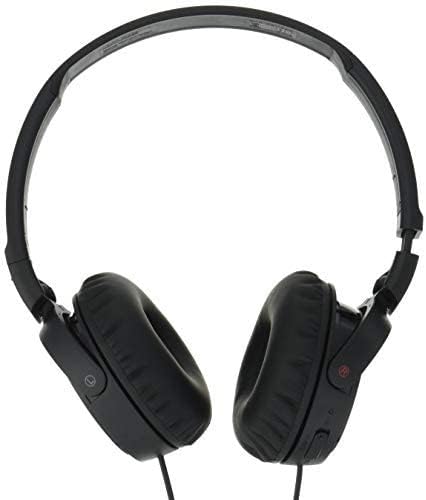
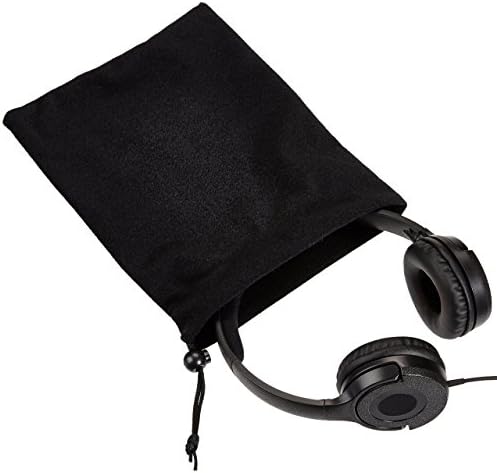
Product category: headphones
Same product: no